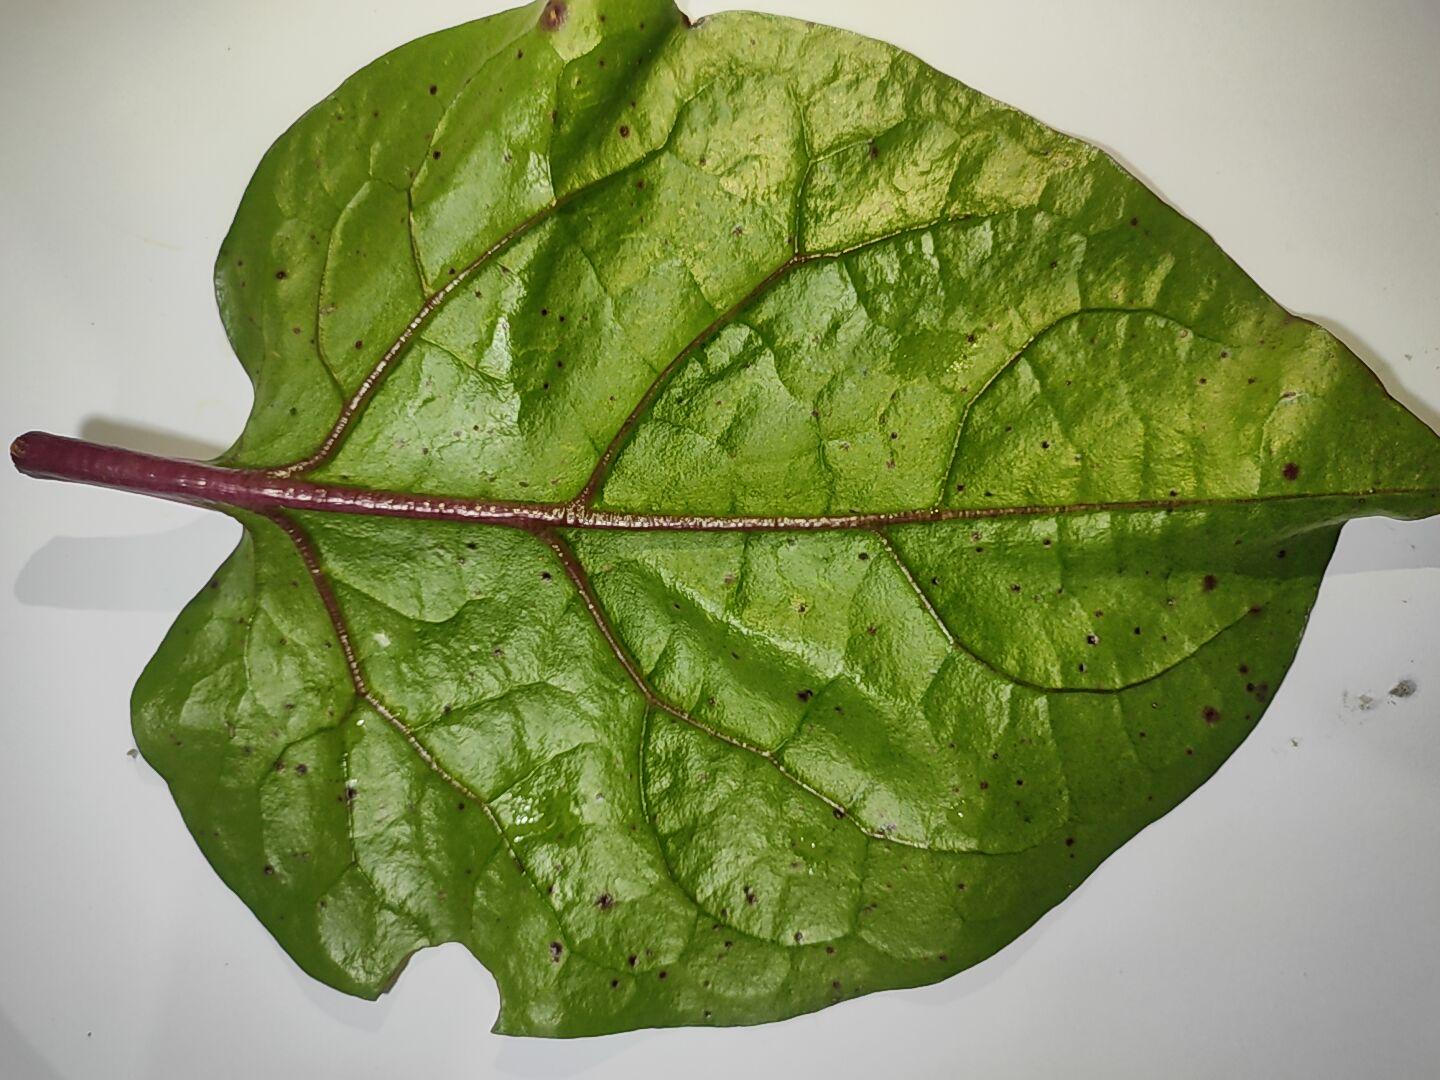
Label: anthracnose_leaf_spot